Bridgewater, South Australia

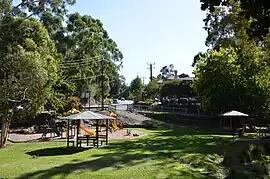
Park near Bridgewater Mill

Bridgewater is a town in South Australia, located in the Adelaide Hills to the south-east of the Adelaide city centre.